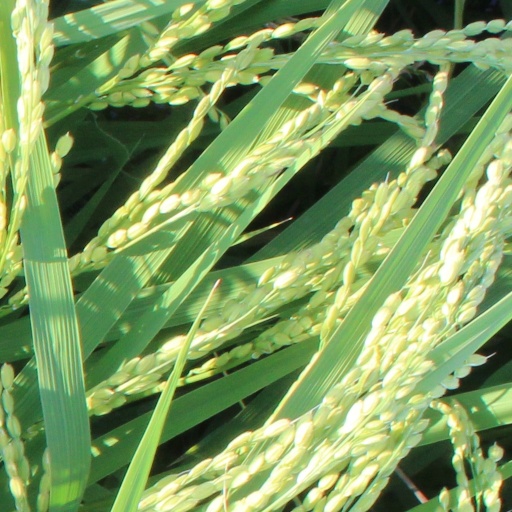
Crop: rice